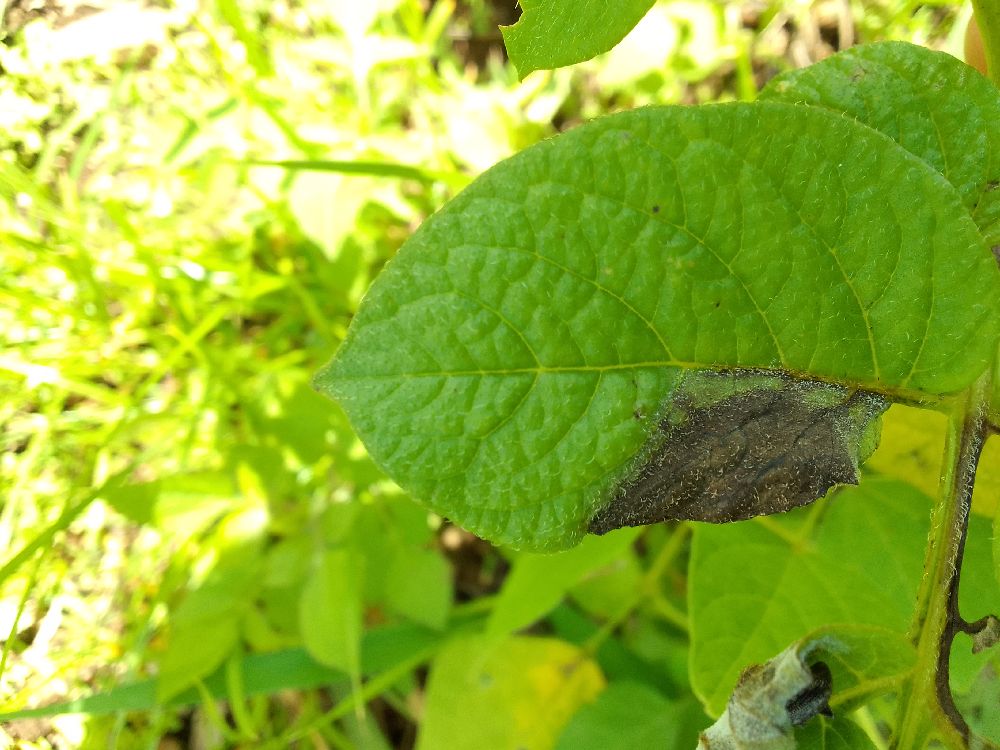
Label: Late blight